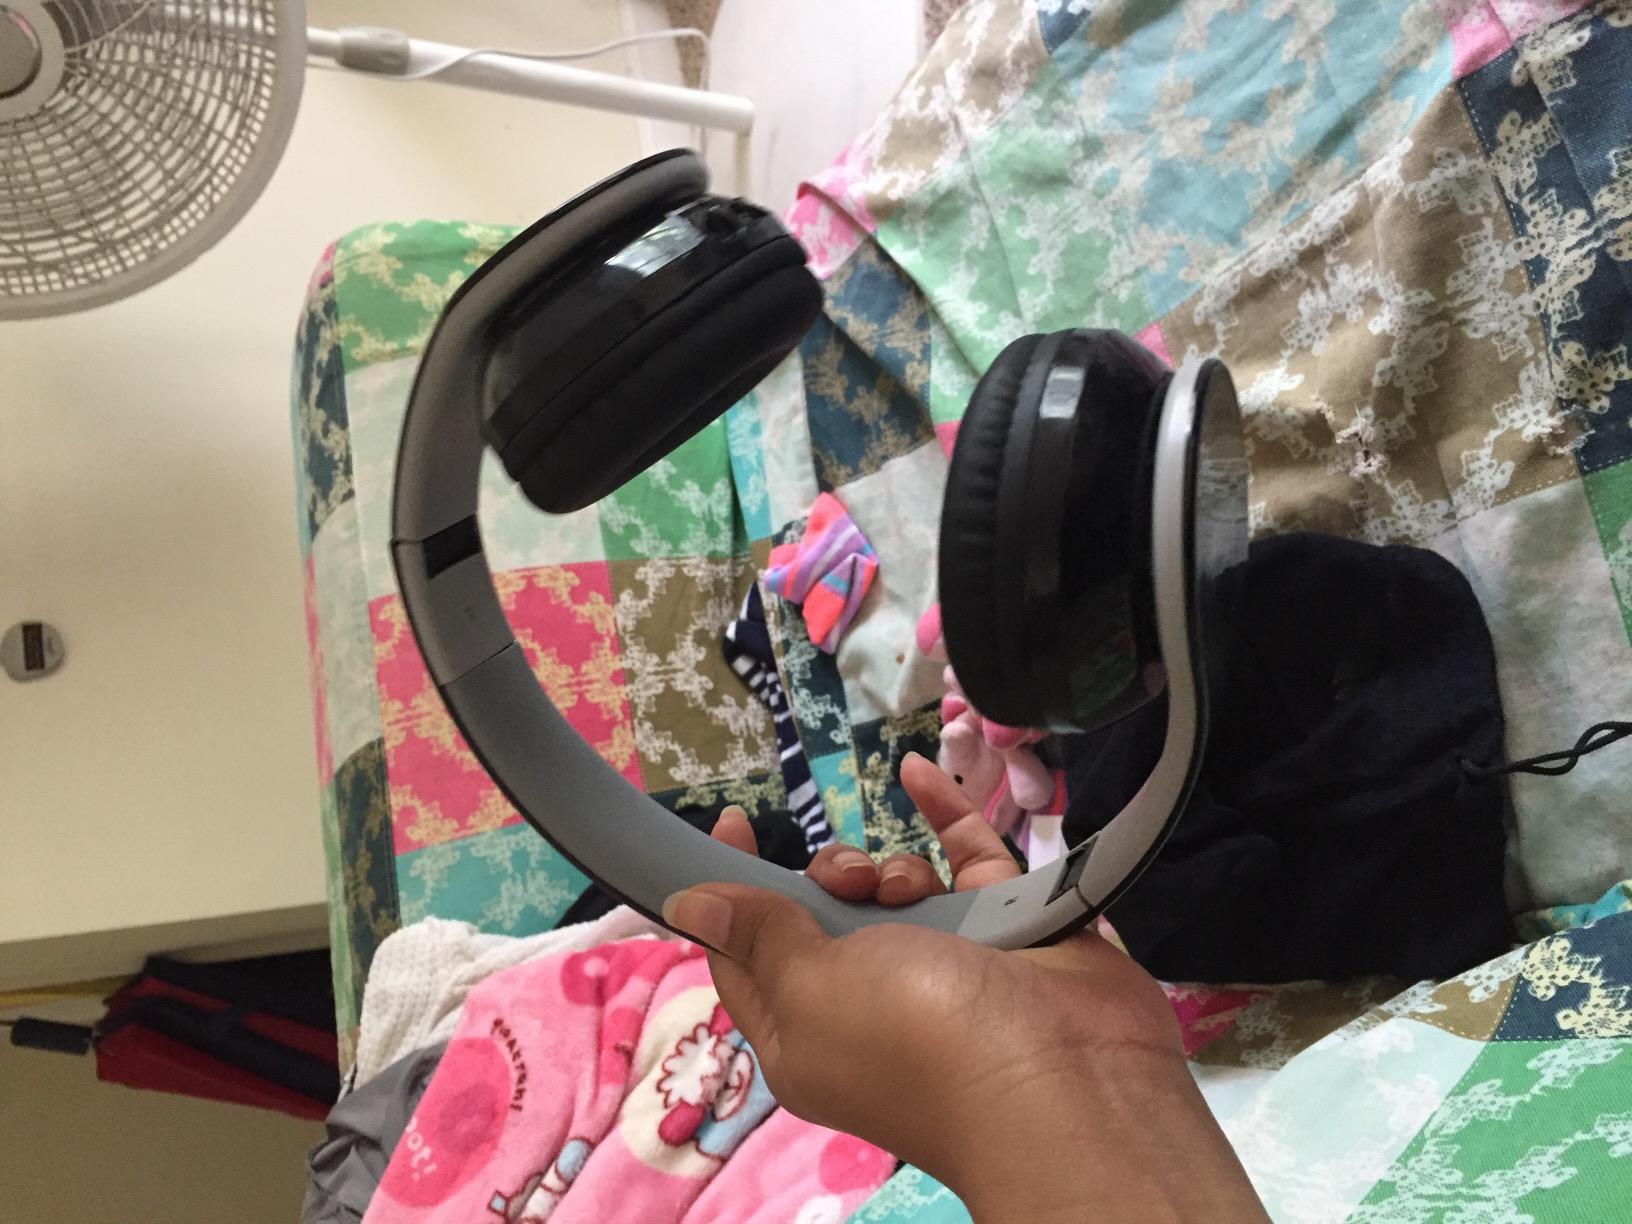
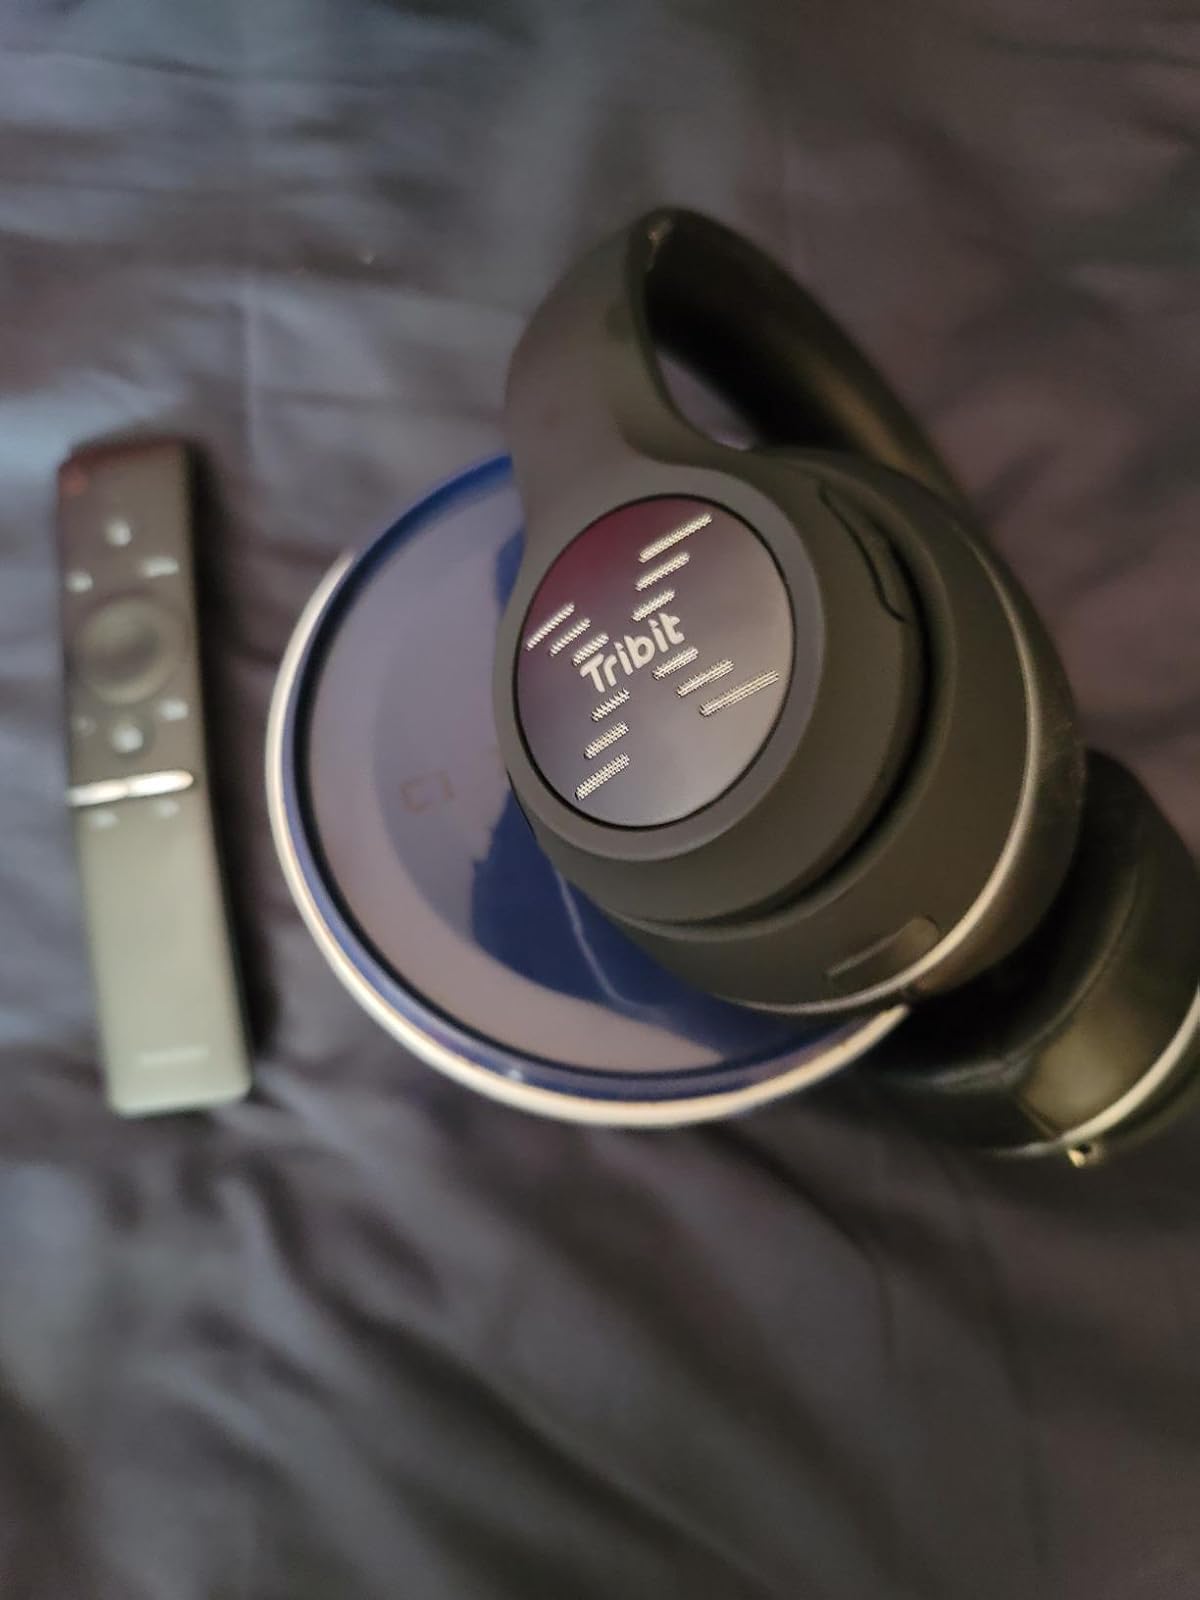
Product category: headphones
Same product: no